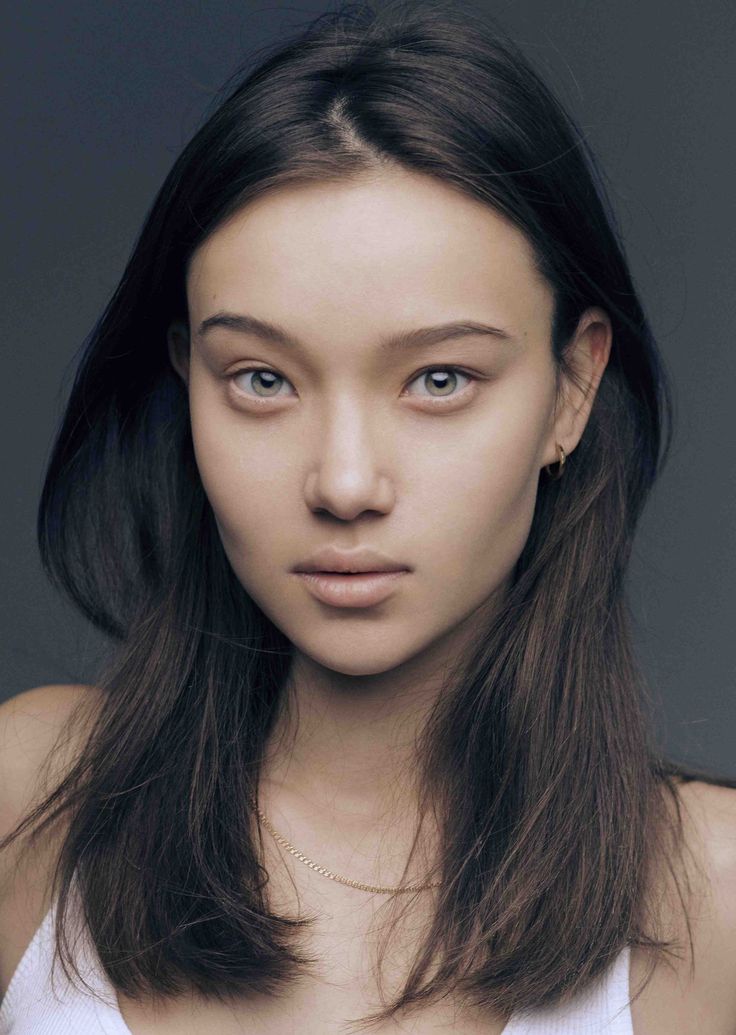
Gender: women